Answer in natural language. How many Paintings are visible in the scene? Choose between the following options: 2, 1, 3, 0 or 4
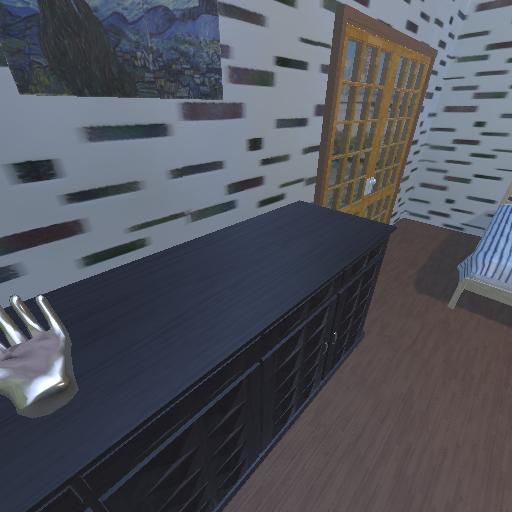
<answer>1</answer>